MV Murree

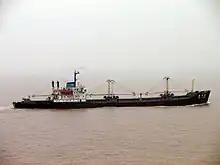
A Chinese owned SD14 in service.

The MV "Murree" was a 1981 ship of the SD18 type, which sank in the English Channel in 1989.